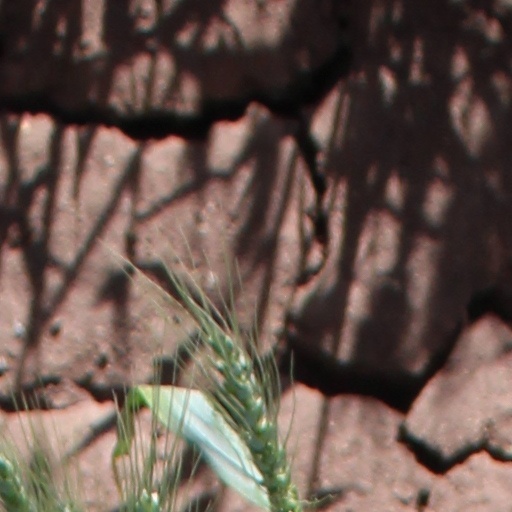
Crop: wheat